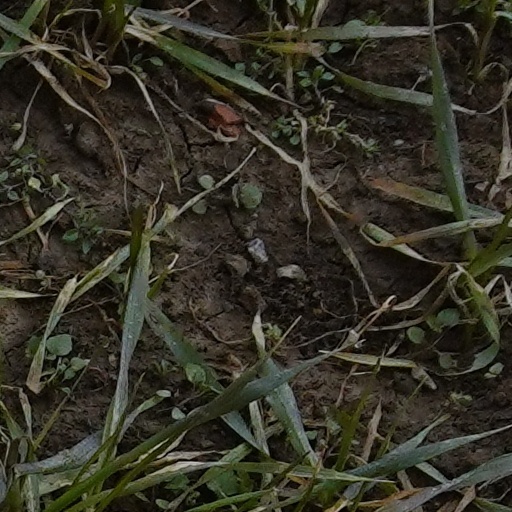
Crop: wheat